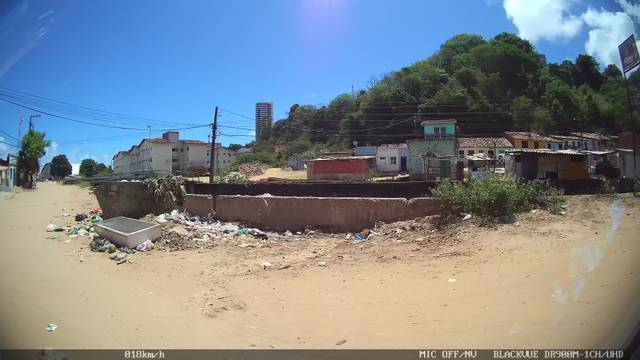
Region: Brazil
Coordinates: -9.658, -35.729